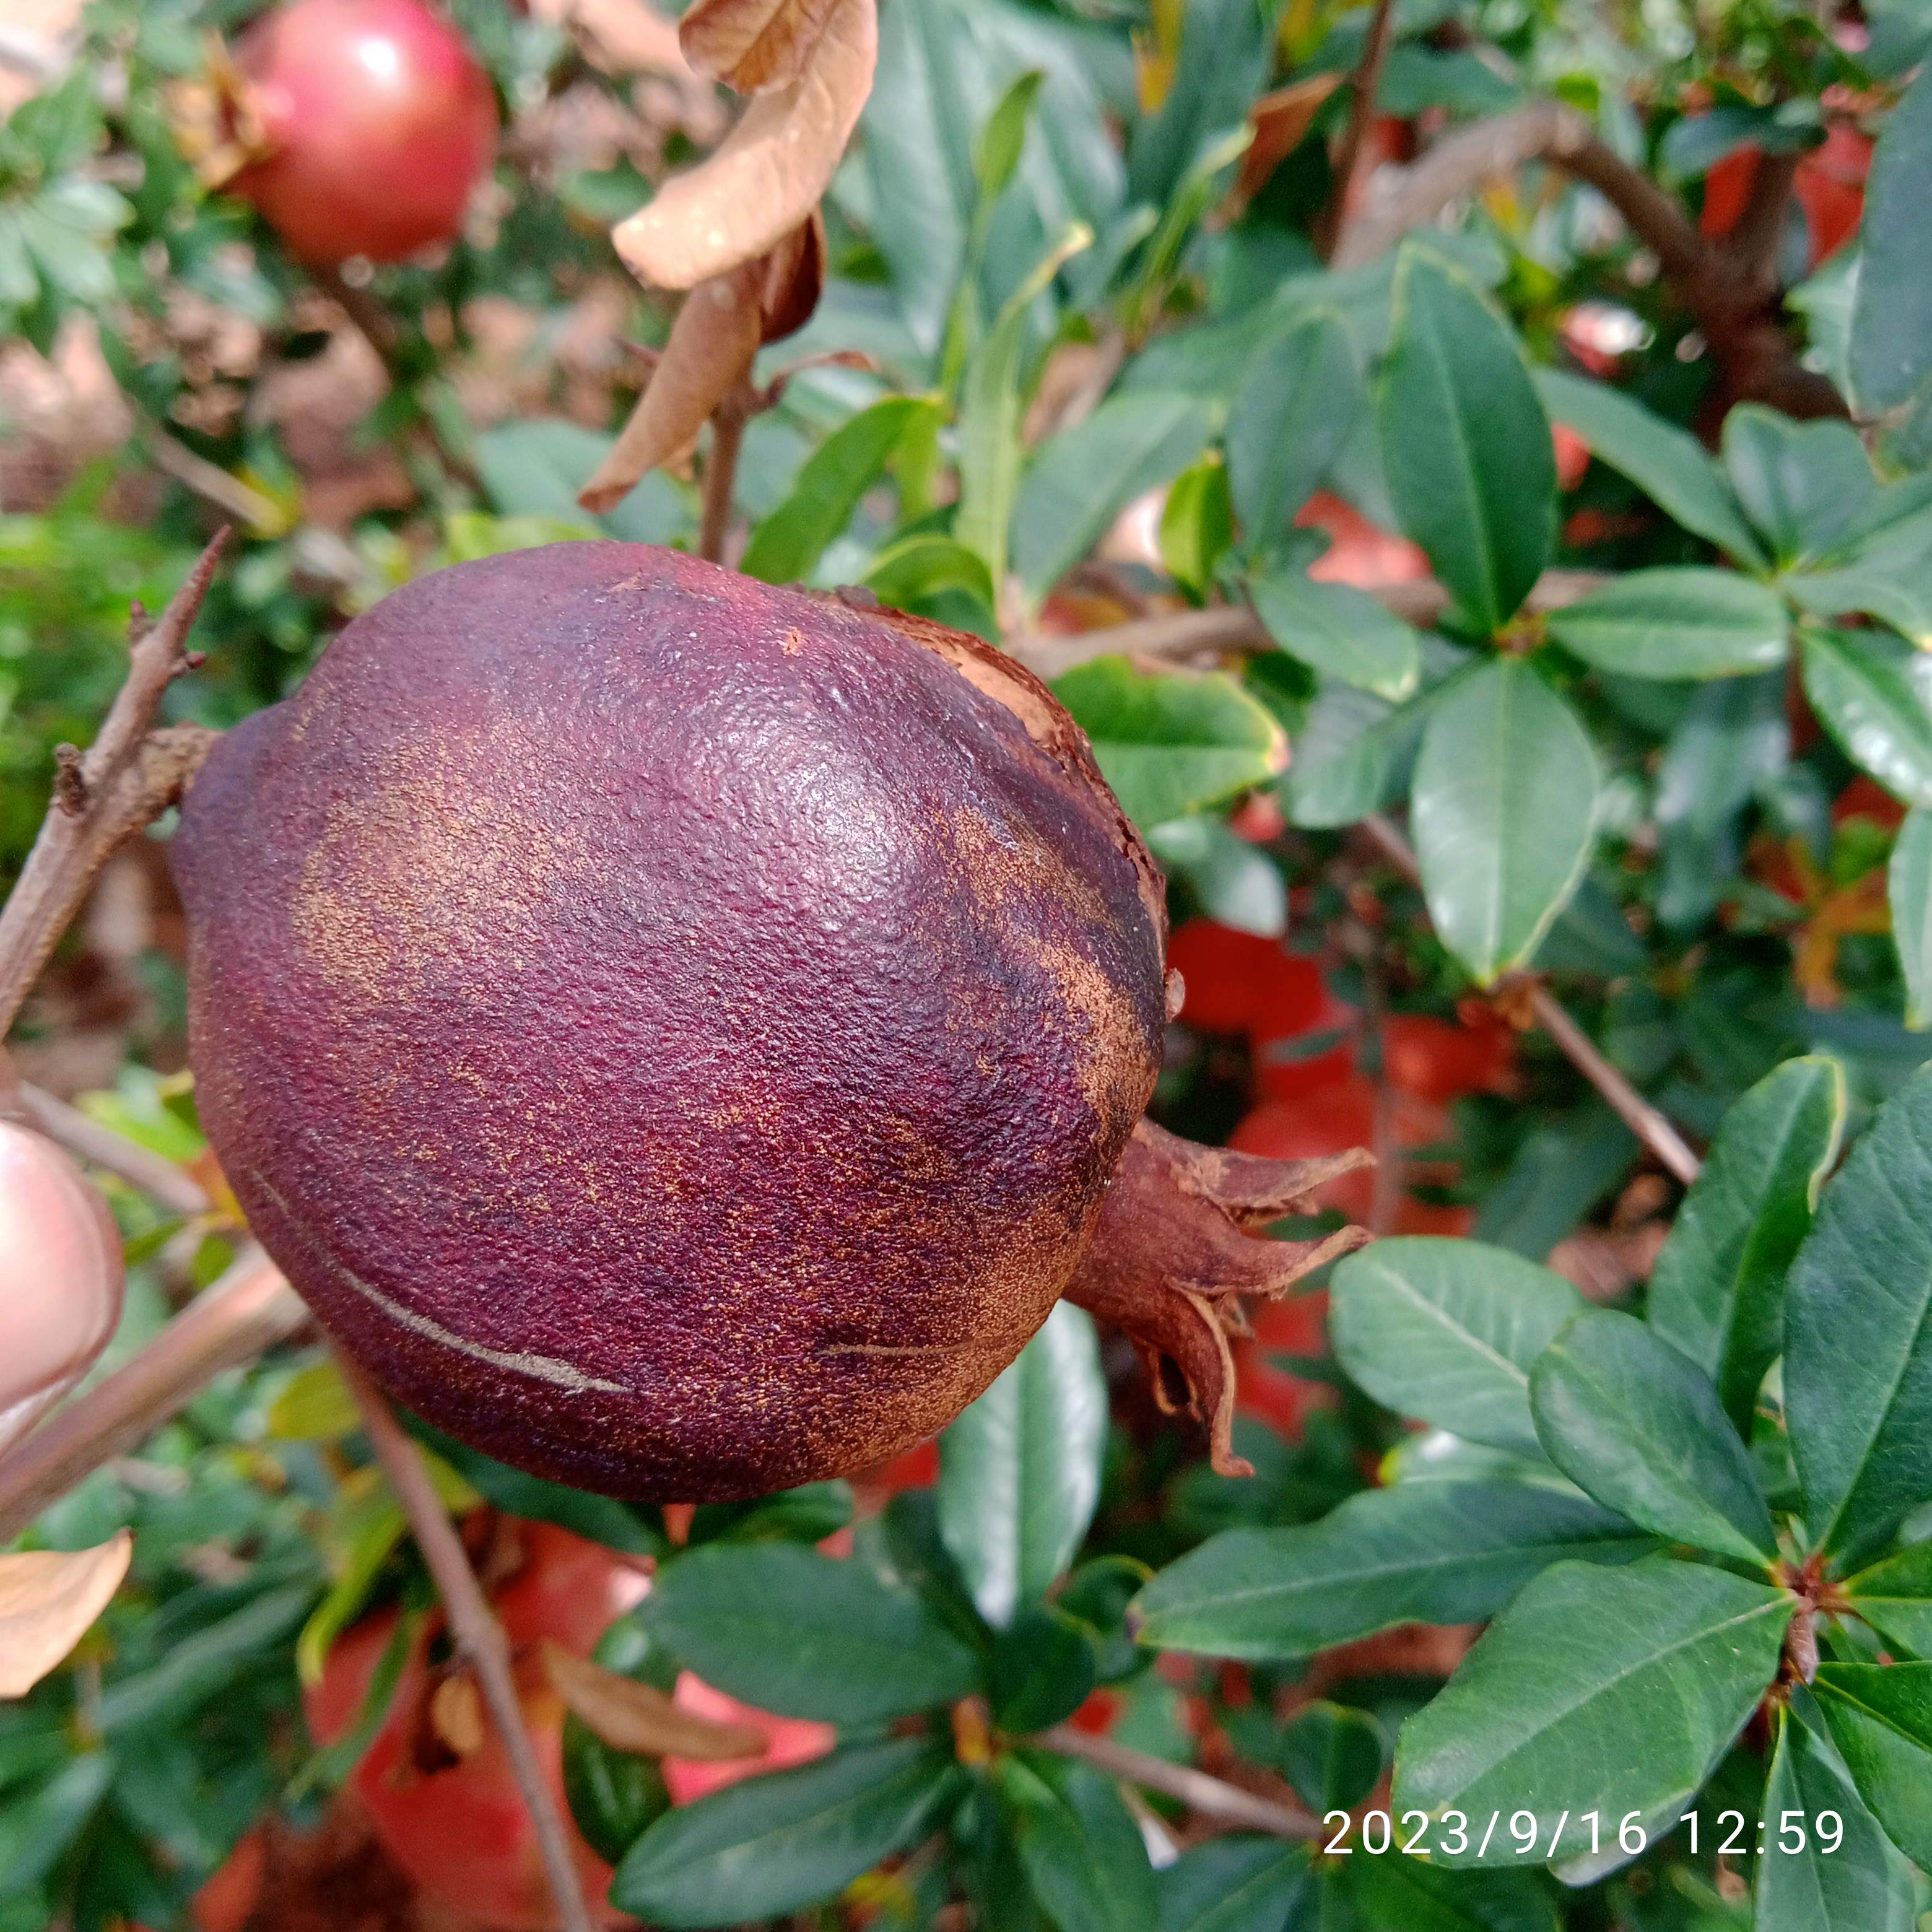
Label: Alternaria